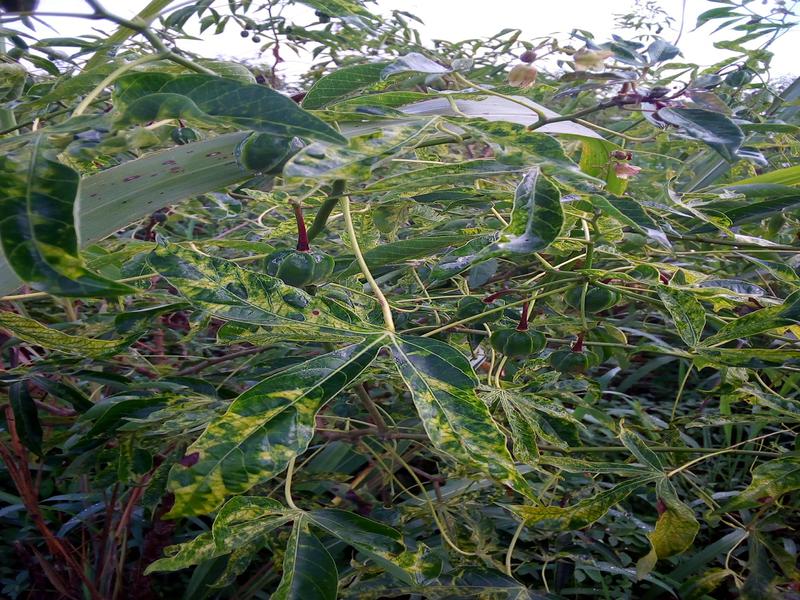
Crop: cassava
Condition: mosaic_disease